Answer in natural language. How many Toilets are visible in the scene? Choose between the following options: 0, 1, 3, 2 or 4
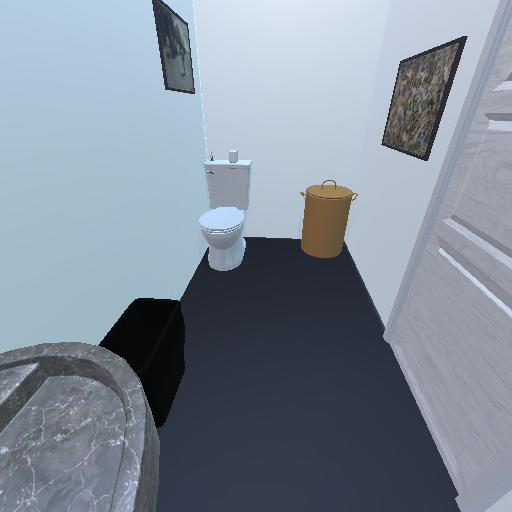
<answer>1</answer>